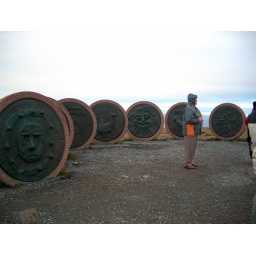
Op de Noordkaap. Het monument &amp;quot;Children of the Earth&amp;quot; gemaakt door zeven kinderen van over de hele wereld.